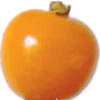
Label: Physalis 1